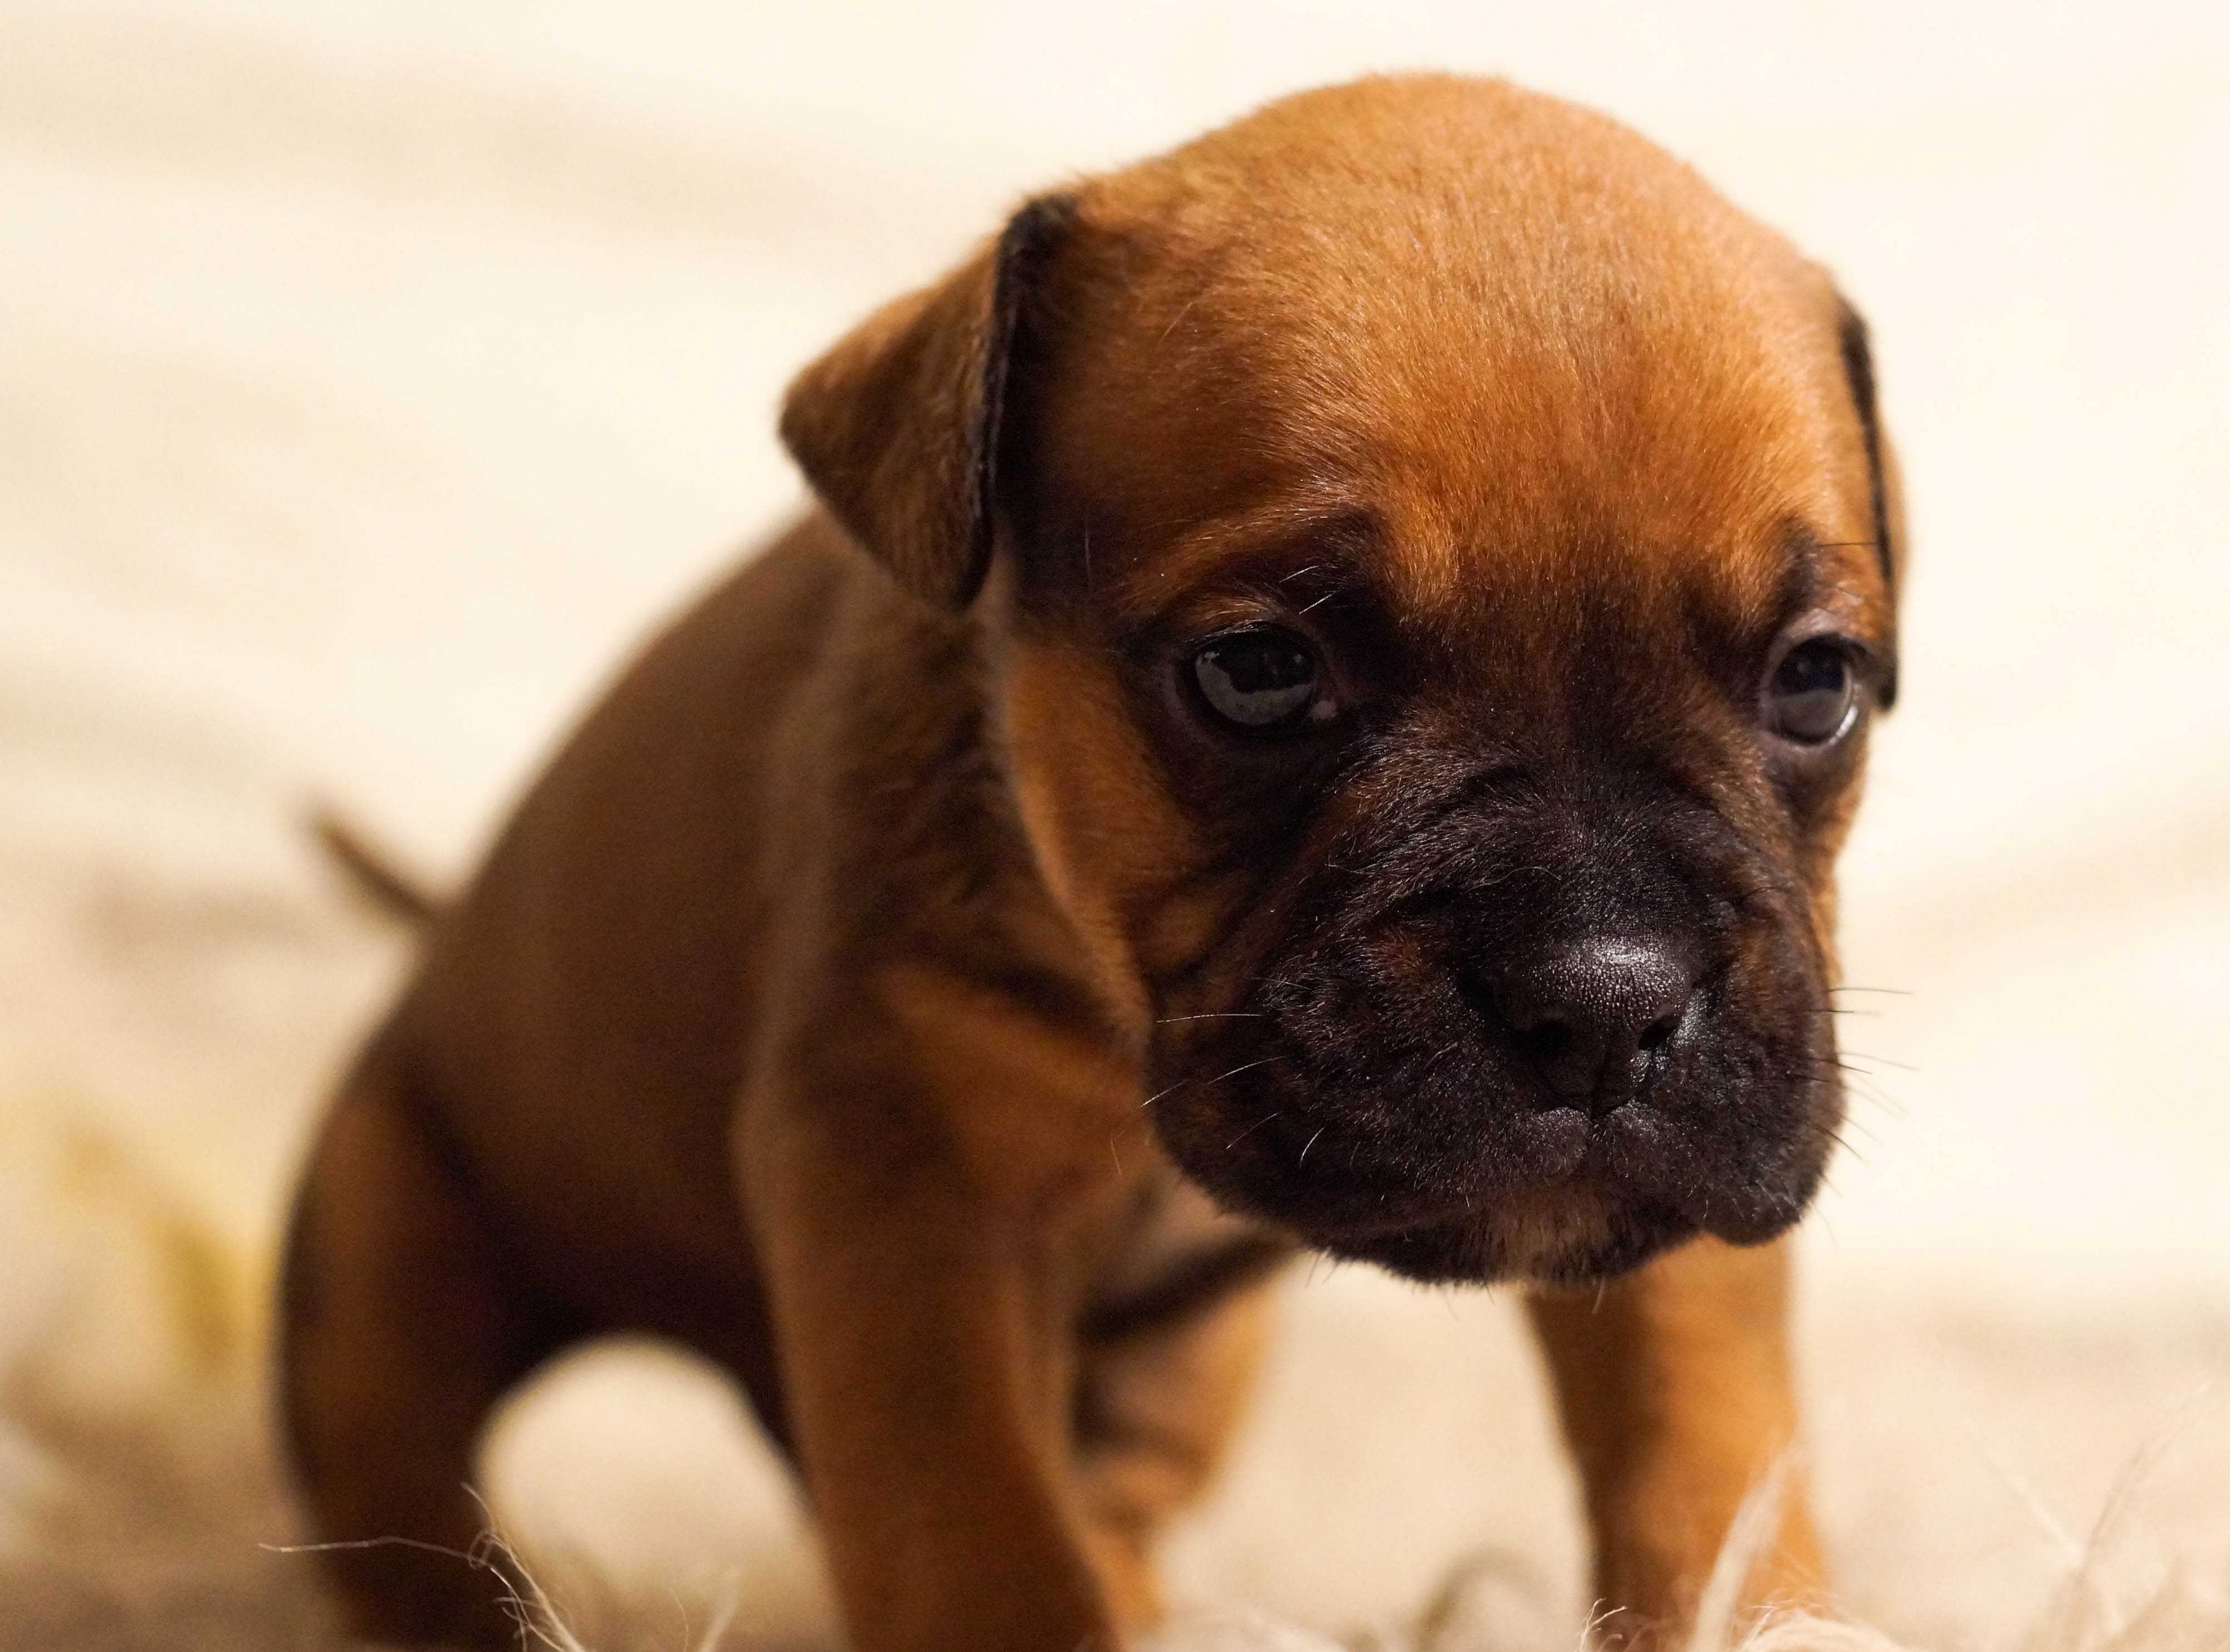
puppy, dog, animal, cute, pet, fur, portrait, sitting, small, brown, mammal, bulldog, boxer, sad, snout, animals, vertebrate, dog breed, breed, pedigree, bullmastiff, dog like mammal, carnivoran, dog crossbreeds, toy bulldog, puggle